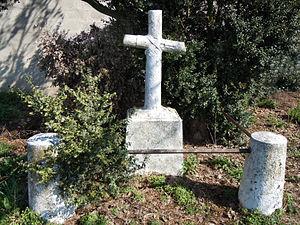
Pierre commémorative à la mémoire des Admell Tonnelier, capitaine des 6e bataillon de chasseurs à pied, tué à la bataille de Solferino. Italiano: Rebecco, cippo in memoria dell'ufficiale francese Admell Tonnelier, capitano del 6º Battaglione Cacciatori a piedi, caduto nella battaglia di Medole. Coordinate geografiche: 45.326616,10.552896
Le 6ᵉ bataillon de chasseurs alpins est une unité militaire de l'infanterie alpine française qui participa notamment aux deux conflits mondiaux.